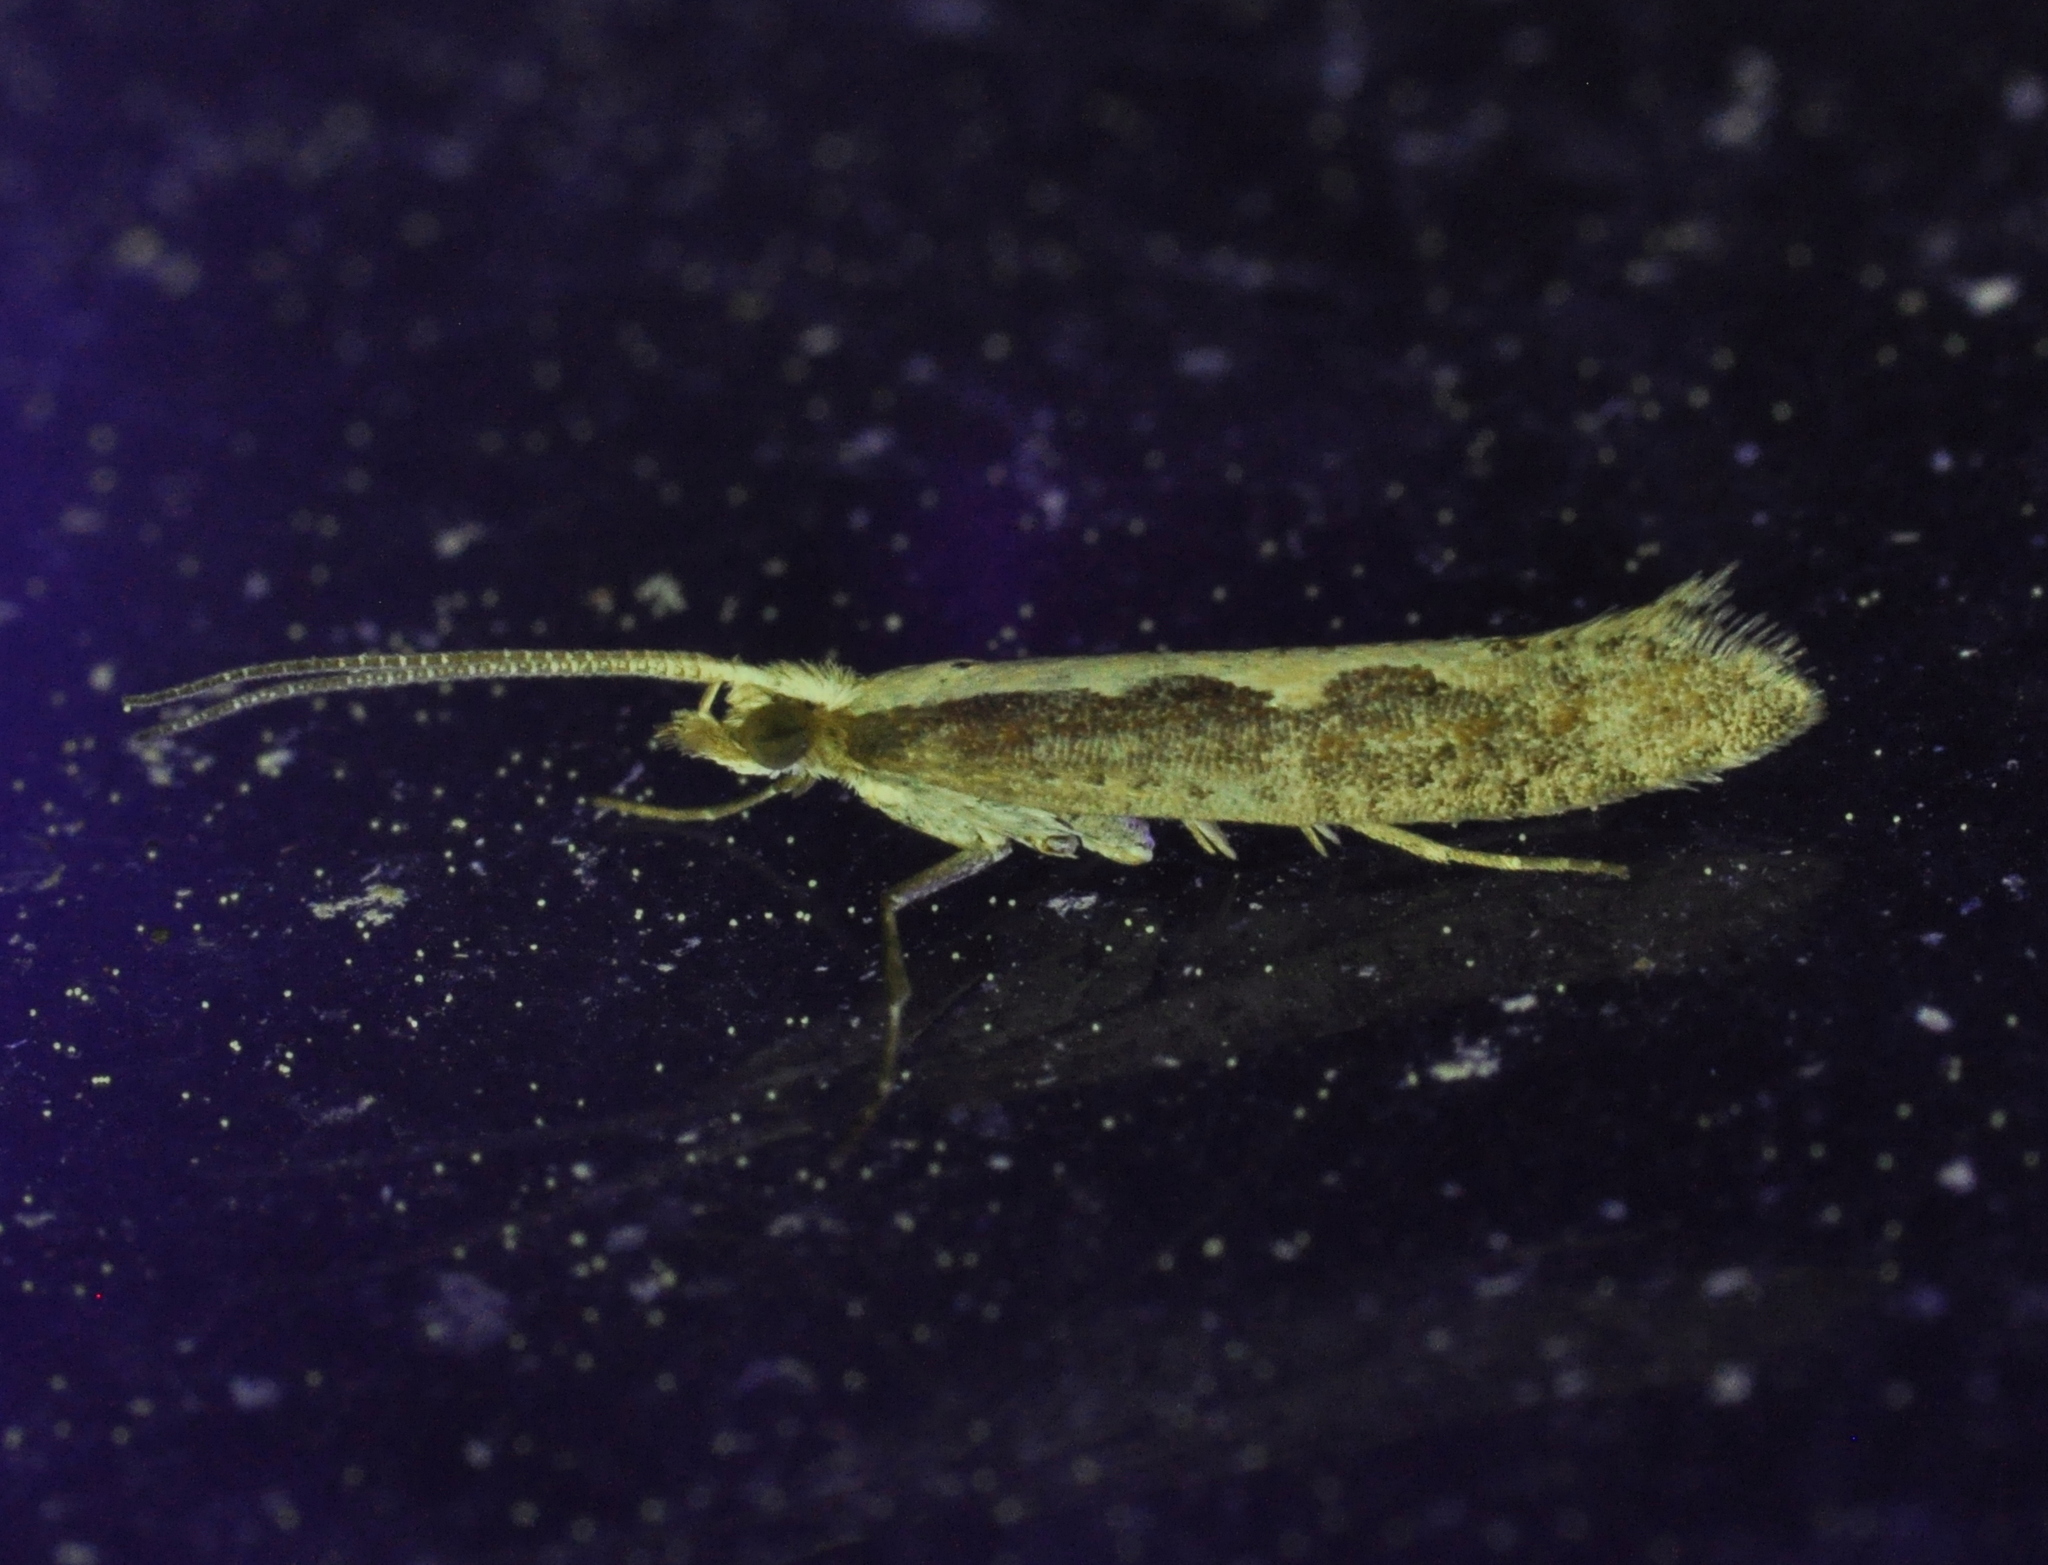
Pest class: diamondback_moth